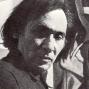
Age: 53